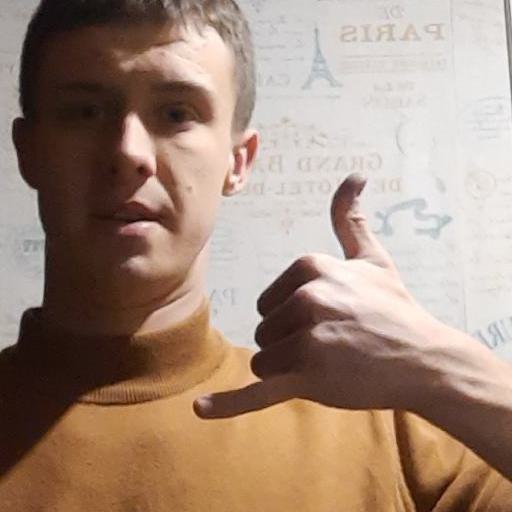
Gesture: call